Battle of Andoain

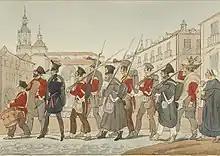
Members of the British Auxiliary Legion at Vitoria in 1837

During the buildup process, Navarrese troops led by General José Ignacio de Uranga, departing from Arróniz in Navarre, sneaked through the valley between Tolosa and Andoain. These reinforcements increased the strength of the rebel army to some 3,000 soldiers. In the morning of 14 September, the loyalists found that two artillery emplacement had been mounted on the palisade. Five rebel cannons began to pour heavy fire on the Liberal forces at Andoain itself. The British battery returned fire, and claimed to have silenced one of the pieces. The exchange lasted until 11 o'clock, when the rebel infantry emerged from their entrenchments, and supported by intense musketry fire, advanced on the left and right flanks of the Liberal army. Uranga's plan was to lure the main body of the Liberal army to their right, north of Andoain, and then launch a two-pronged attack on the weakened center and left. The Rifle Brigade, along with two Scottish units of the British Auxiliary Legion, the 5th Scotch and 6th Scotch Grenadiers, were in the center, watching the main bridge on the river Oria, along with their Basque guides, known as the Chapelgorris. The Chapelgorris were forced to abandon their posts at the bridge after fierce fighting, as the right wing of the Carlist attack made gains on the eastern bank of the river.